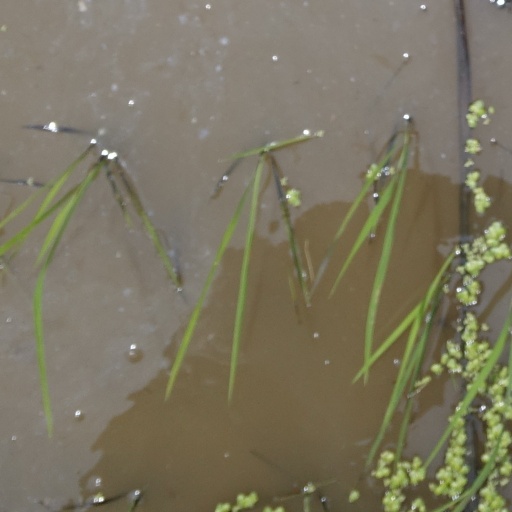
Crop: rice